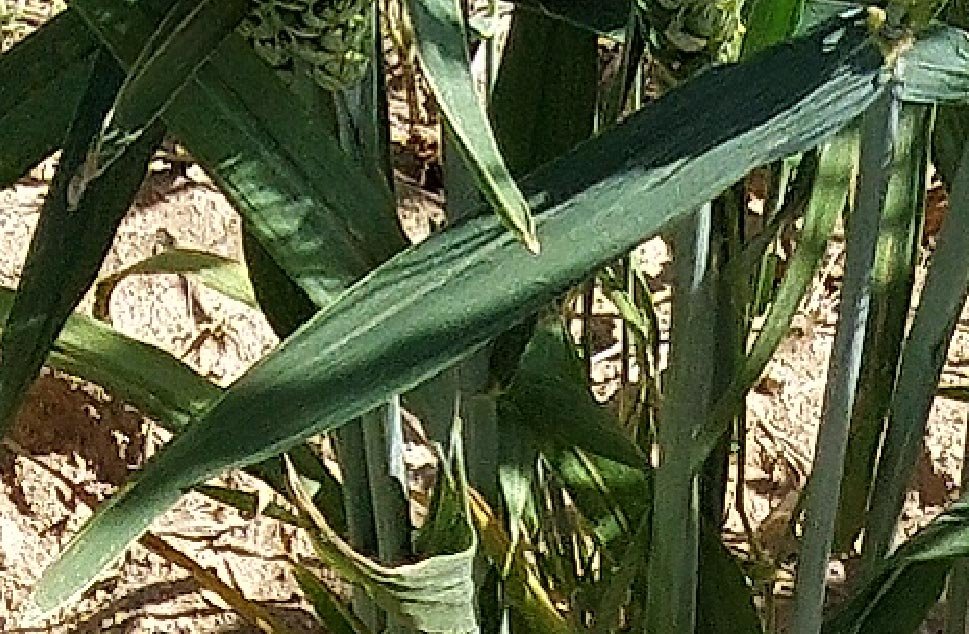
Label: Wheat___Healthy